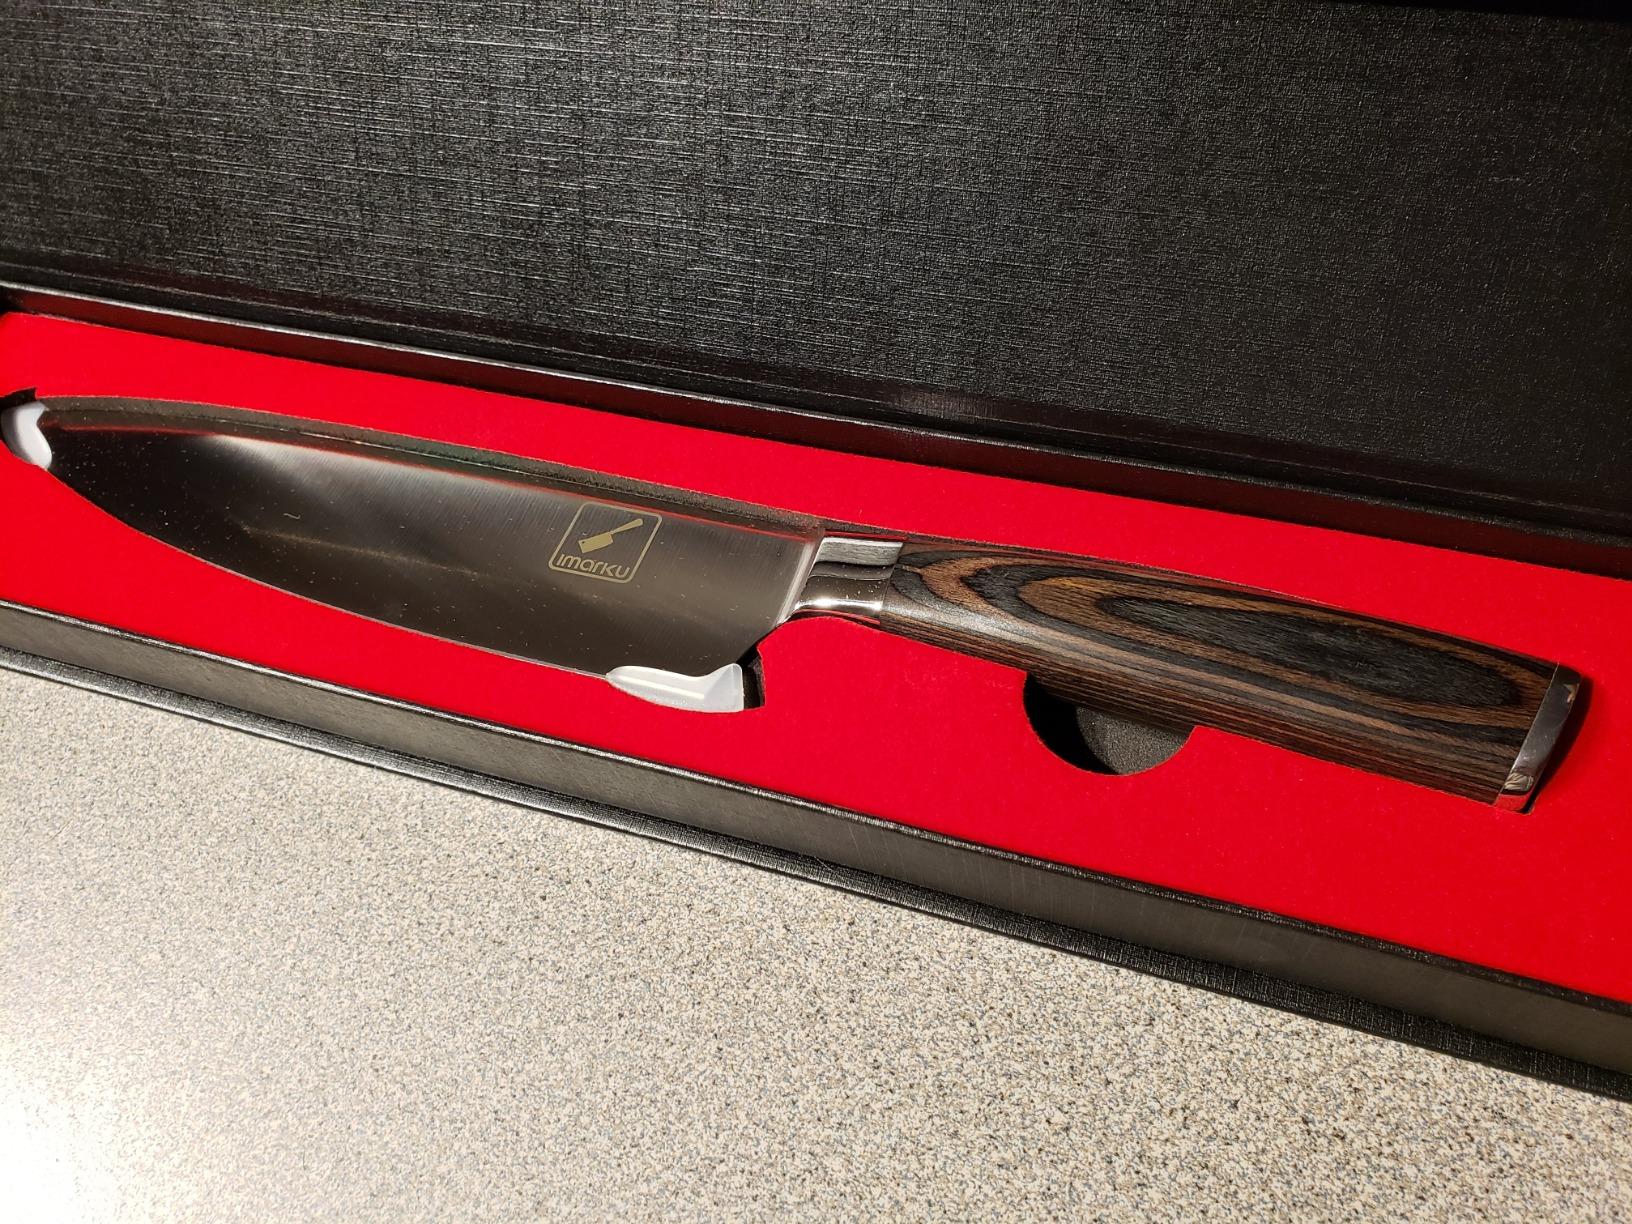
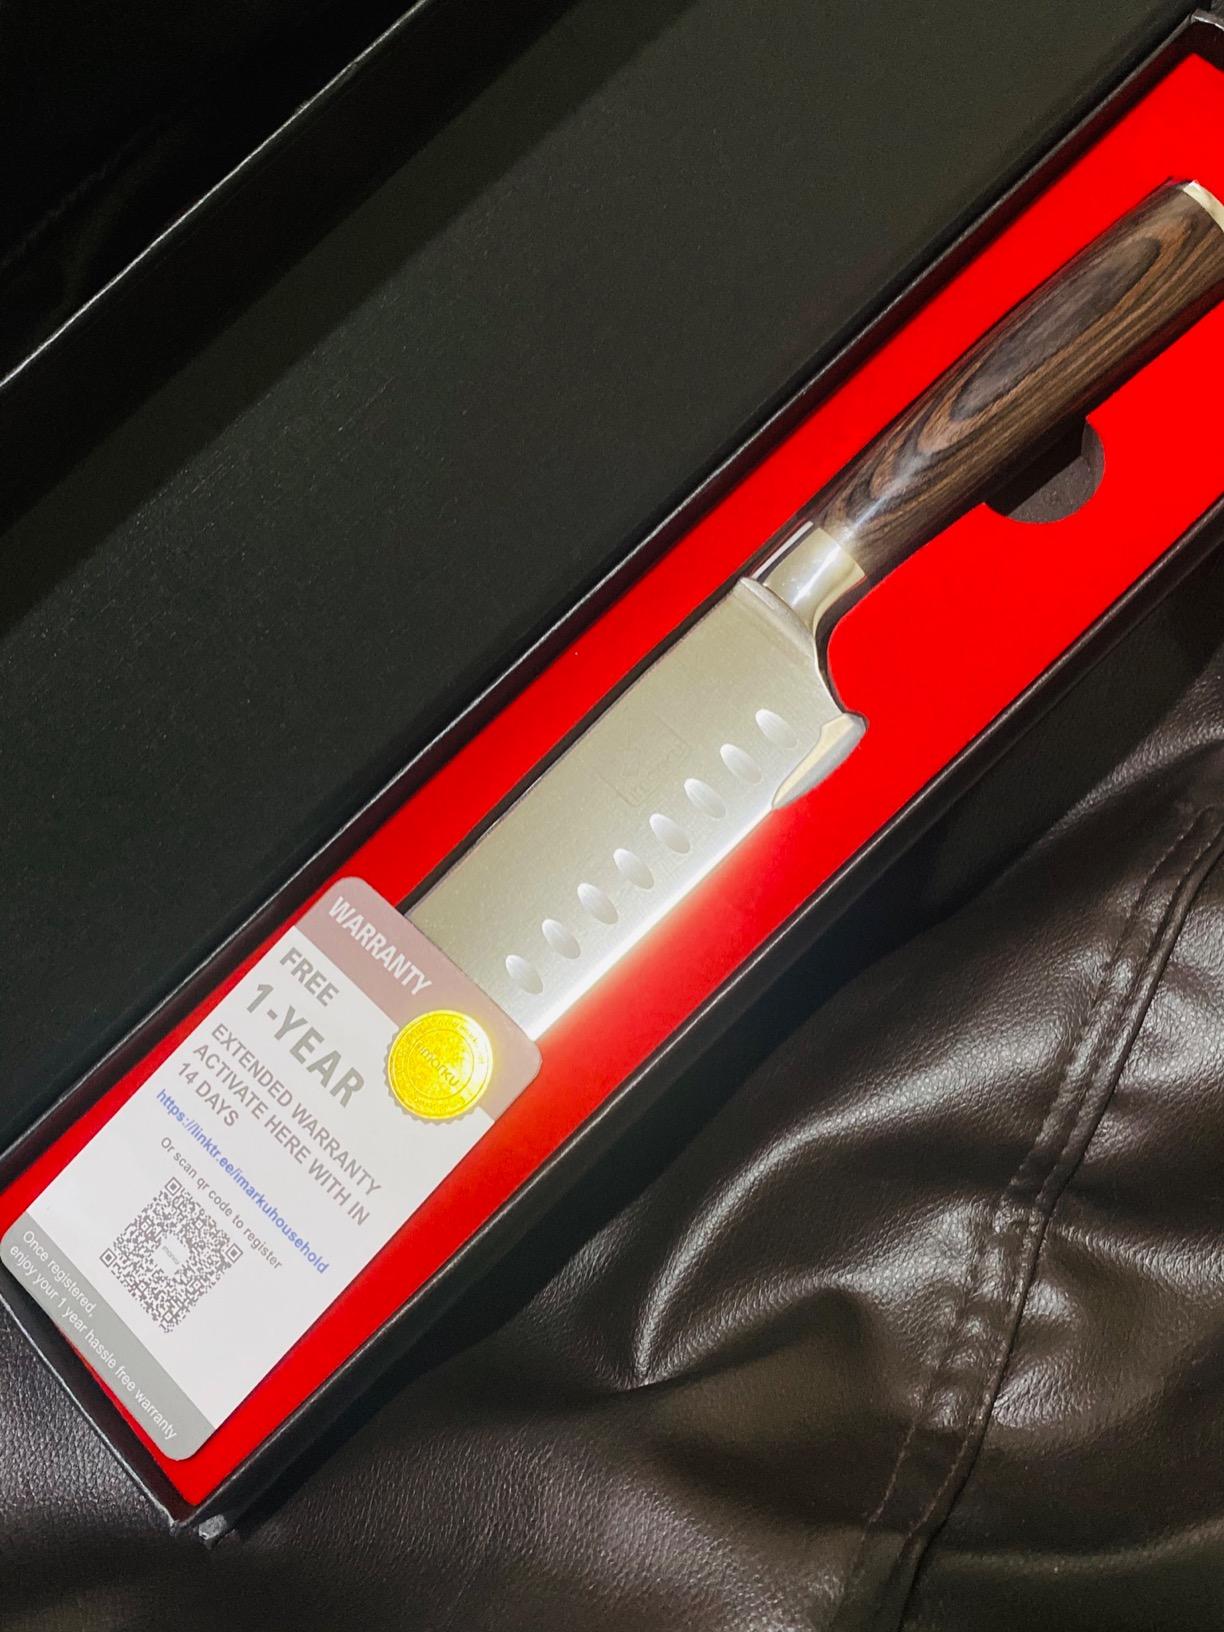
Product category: items_knife
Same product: no